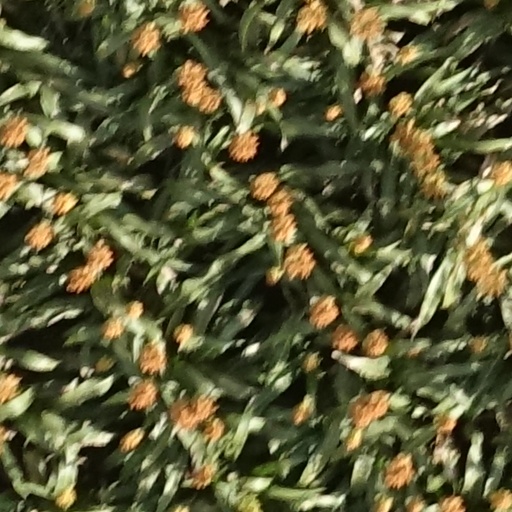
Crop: sorghum